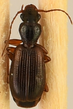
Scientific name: Cymindis neglecta
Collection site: Bartlett Experimental Forest NEON (BART), plot BART_031